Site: brandenburg
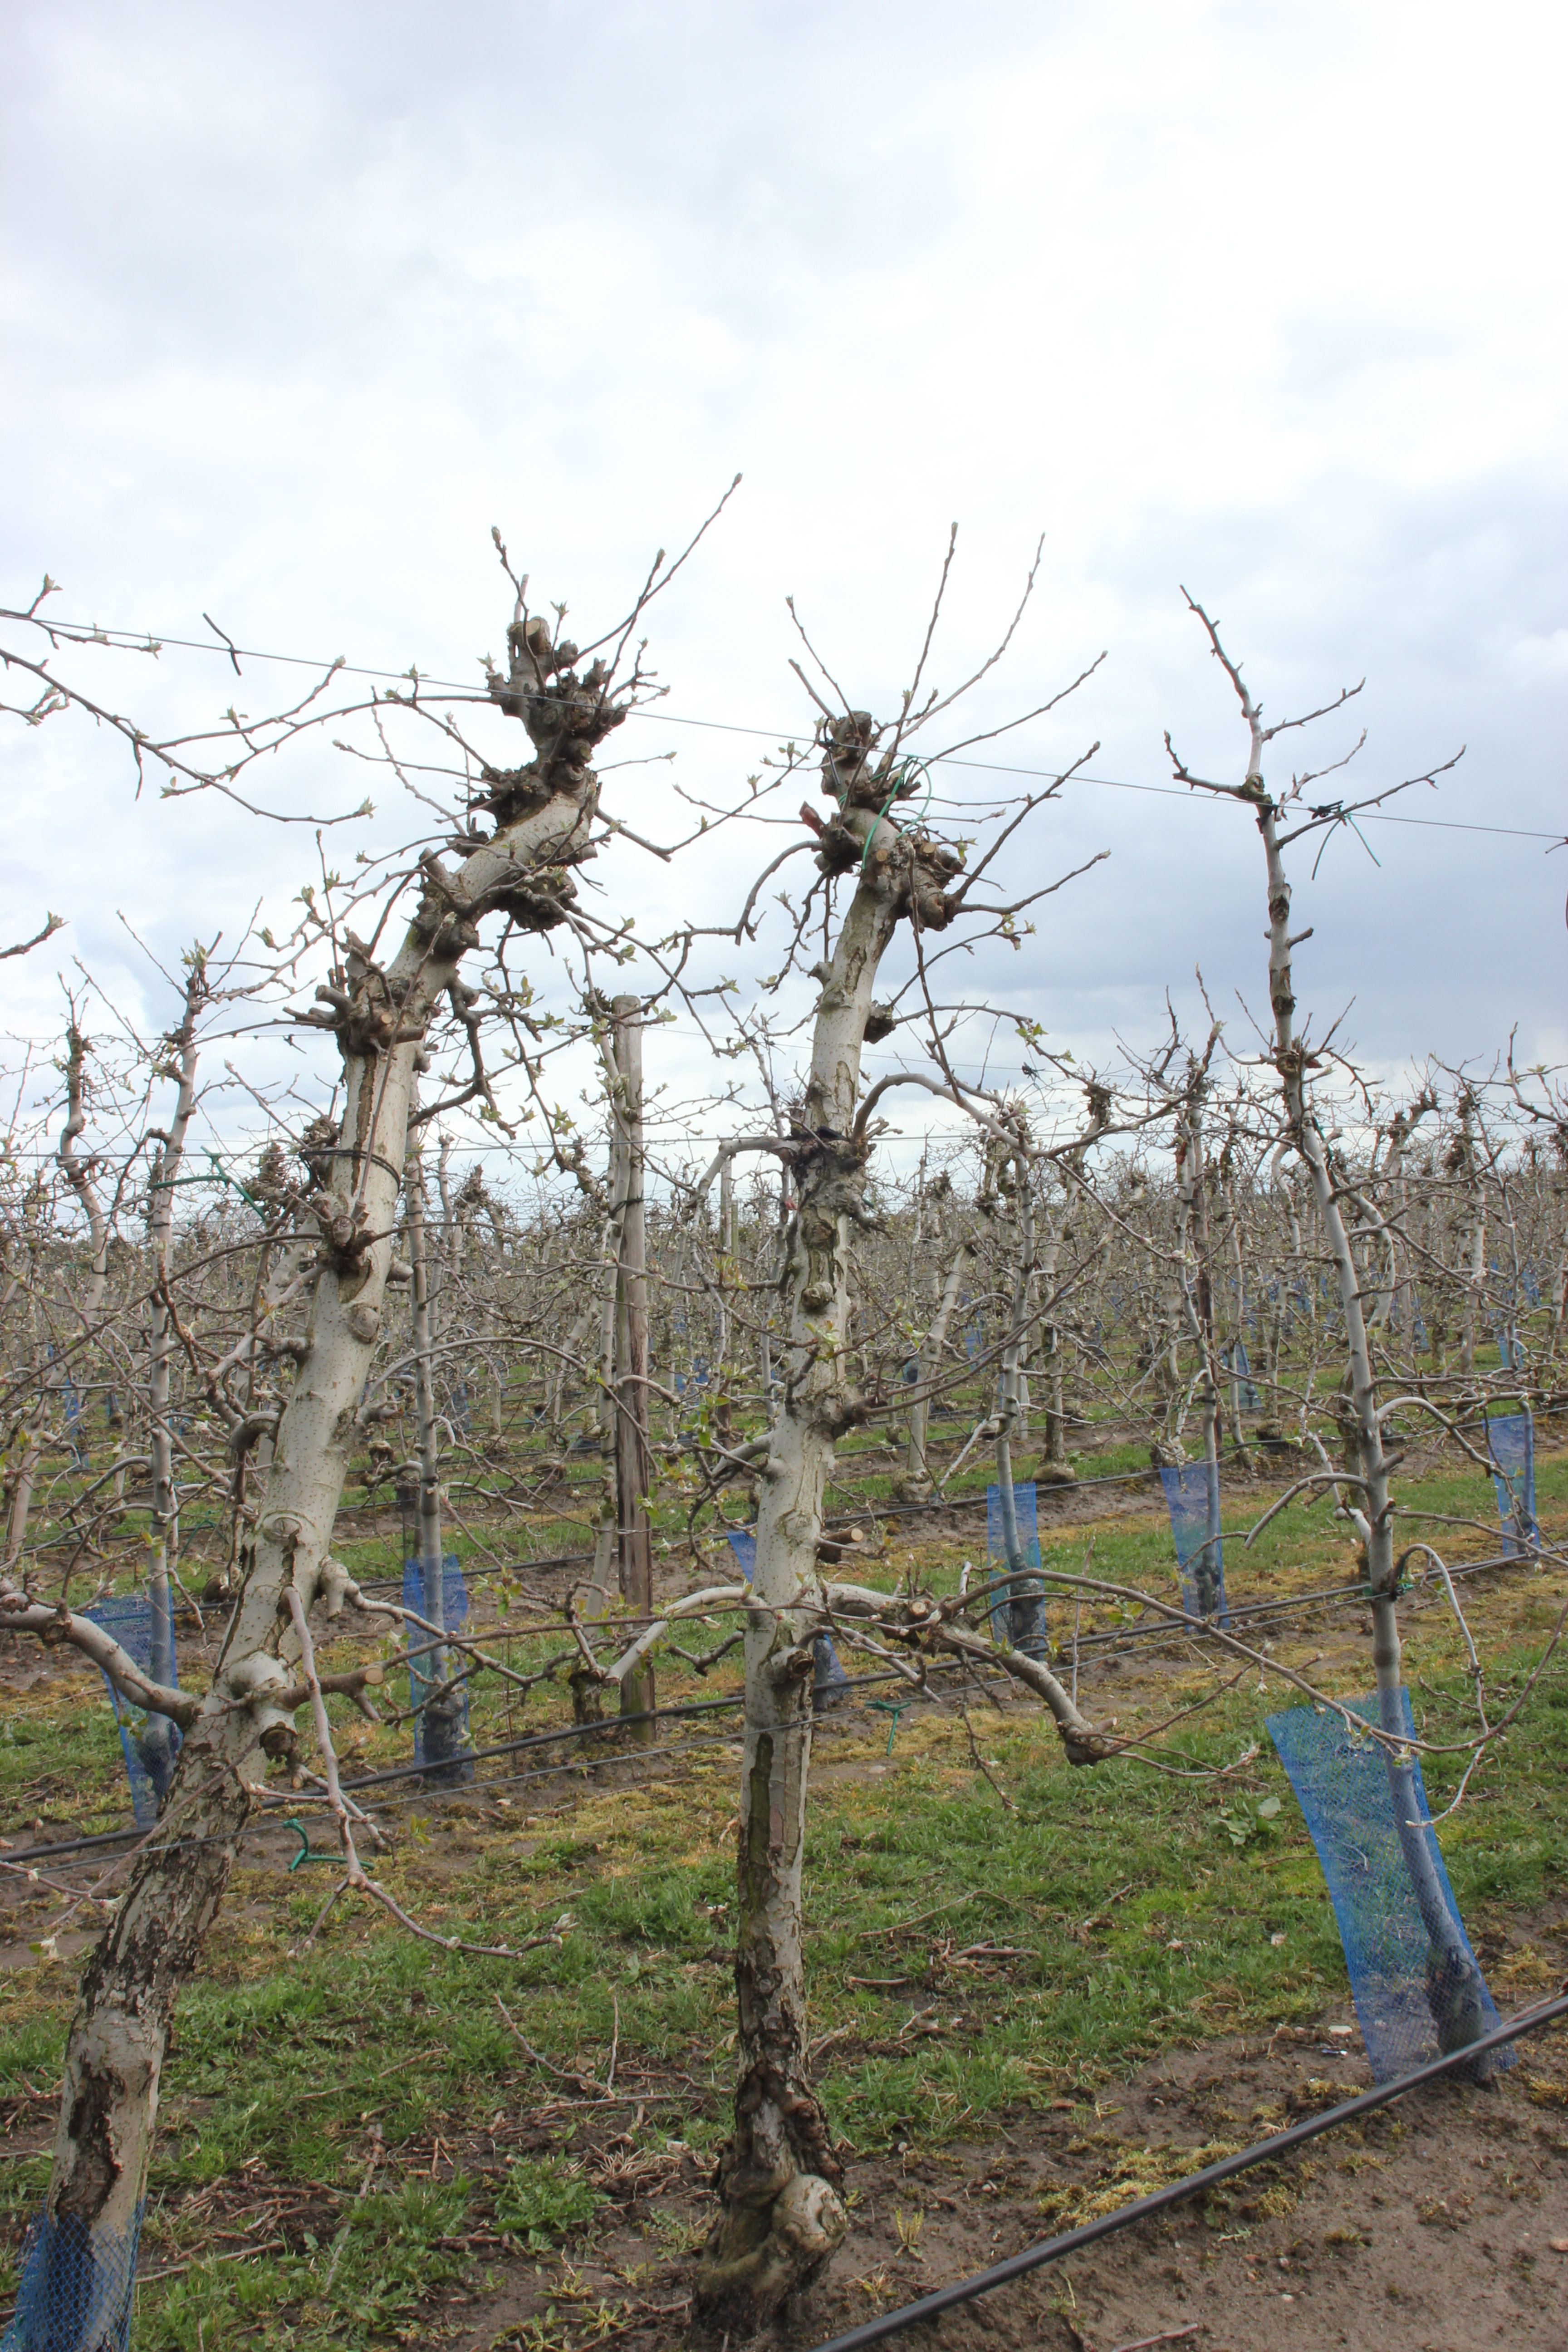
Growth stage (BBCH 55): Inflorescence emergence